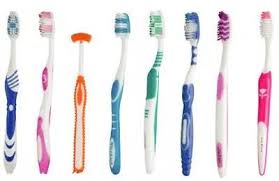
Waste category: trash